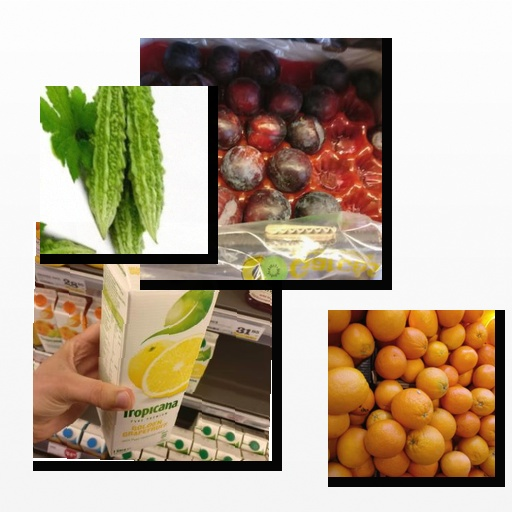
Food items: bitter_gourd, orange, plum, golden_grapefruit_juice